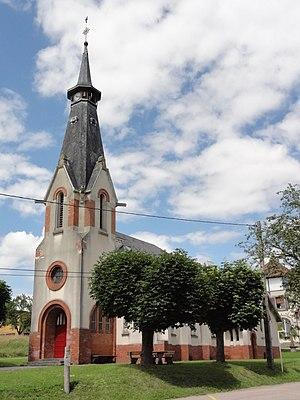
Reillon (M-et-M) église
Reillon est une commune française située dans le département de Meurthe-et-Moselle en région Grand Est.